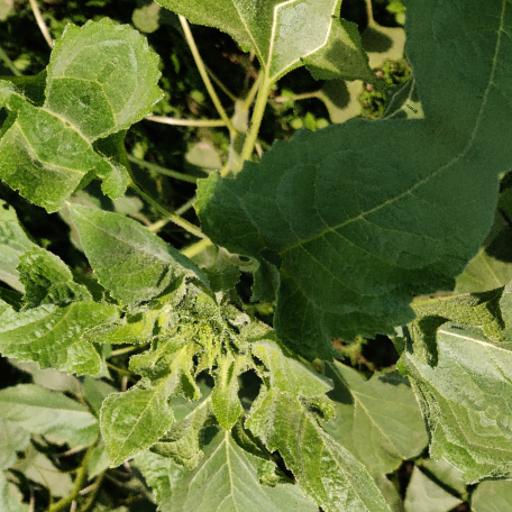
Label: Fresh_leaf